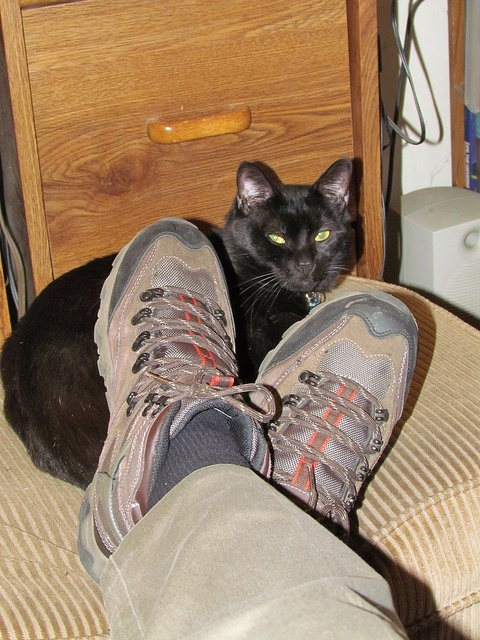
A black cat sitting on the end of a couch next to shoe covered feet.
A person's shoe-clad feet resting on an ottoman next to a cat.
A black cat laying down on an ottoman with a pair of feet.
A persons feet up and resting on a chair next to a black cat.
a cat with feet and a persons boots